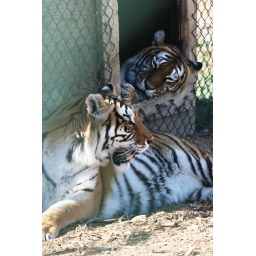
Tigers in dog house 1